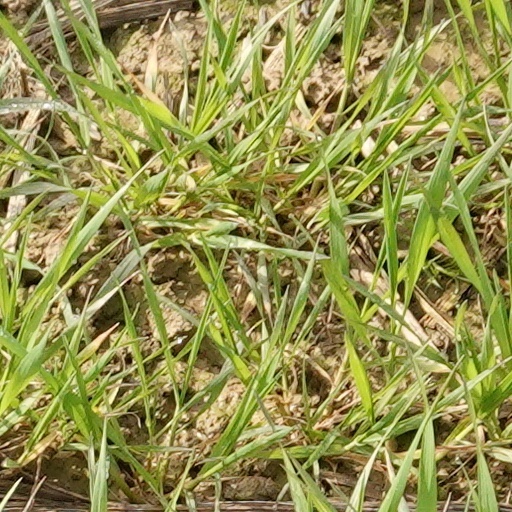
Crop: wheat